Preston Rifles

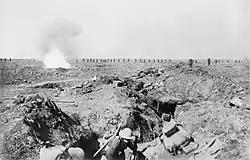
British troops advancing at the Battle of Ginchy, 9 September 1916.

On 25 July, the 55th Division was relieved and travelled south to join in the Somme offensive. It moved into the line opposite Guillemont on 30 July and prepared to attack on 8 August. 164th Brigade on the left was to attack Guillemont village with two battalions assisted by two companies of 1/4th Loyals, then the remaining two companies of 1/4th Loyals were to follow up and occupy the German front line. On each of the two days before the attack, D Company attempted to seize an enemy-held ridge 150 yards in front of the division's start-line, but failed. The attack (the Battle of Guillemont) was not a success. The only progress was on the left where 1/8th Bn Liverpool Regiment (the Liverpool Irish) went through the village and D Company 1/4th Loyals moved up to consolidate the gains. However the enemy got between them and the Liverpool Irish, forcing D Company to retire. The support companies were not engaged, but still suffered heavy casualties from artillery fire. The battalion had to be brought up to strength with a draft of over 200 men from the Manchester Regiment and the East Lancashire Regiment.